Neurobiological origins of language

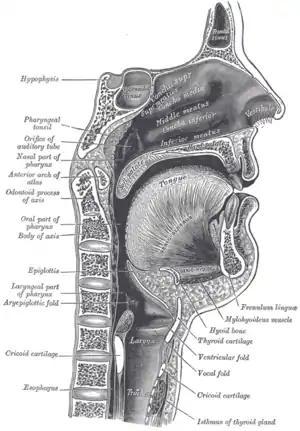
Sagittal section of human vocal tract

In order to speak, the breathing system must be voluntarily repurposed to produce vocal sounds, which allows the breathing mechanisms to be temporarily deactivated in favor of song or speech production. The human vocal tract has evolved to be more suited to speaking, with a lower larynx, 90° turn in the windpipe, and large, round tongue. Motor neurons in birds and humans bypass the unconscious systems in the brainstem to give direct control of the larynx to the brain.